Robert E. Guglielmone

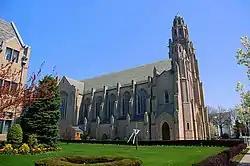
St. Agnes Cathedral, Rockville Centre, New York (2011)

Guglielmone was ordained to the priesthood at St. Agnes Cathedral in Rockville Centre by Bishop John R. McGann for the Diocese of Rockville Centre on April 8, 1978. After his ordination, the diocese assigned Guglielmone as assistant pastor at St. Martin of Tours Parish in Amityville, New York, and at St. James Parish in Setauket, New York. In 1986, he was named director of pastoral formation and dean of seminarians at Immaculate Conception.